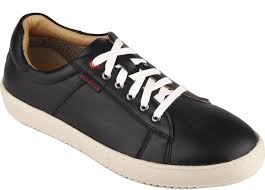
Label: Boat